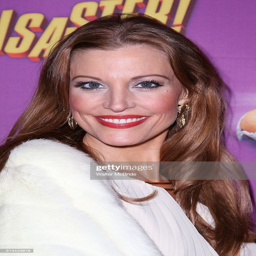
actor attends the opening night performance after party at .